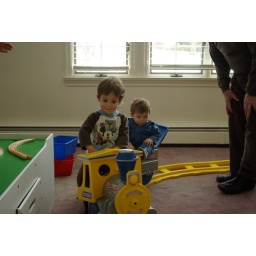
Jack and Max, riding in their kid-sized train at their grandparents' house